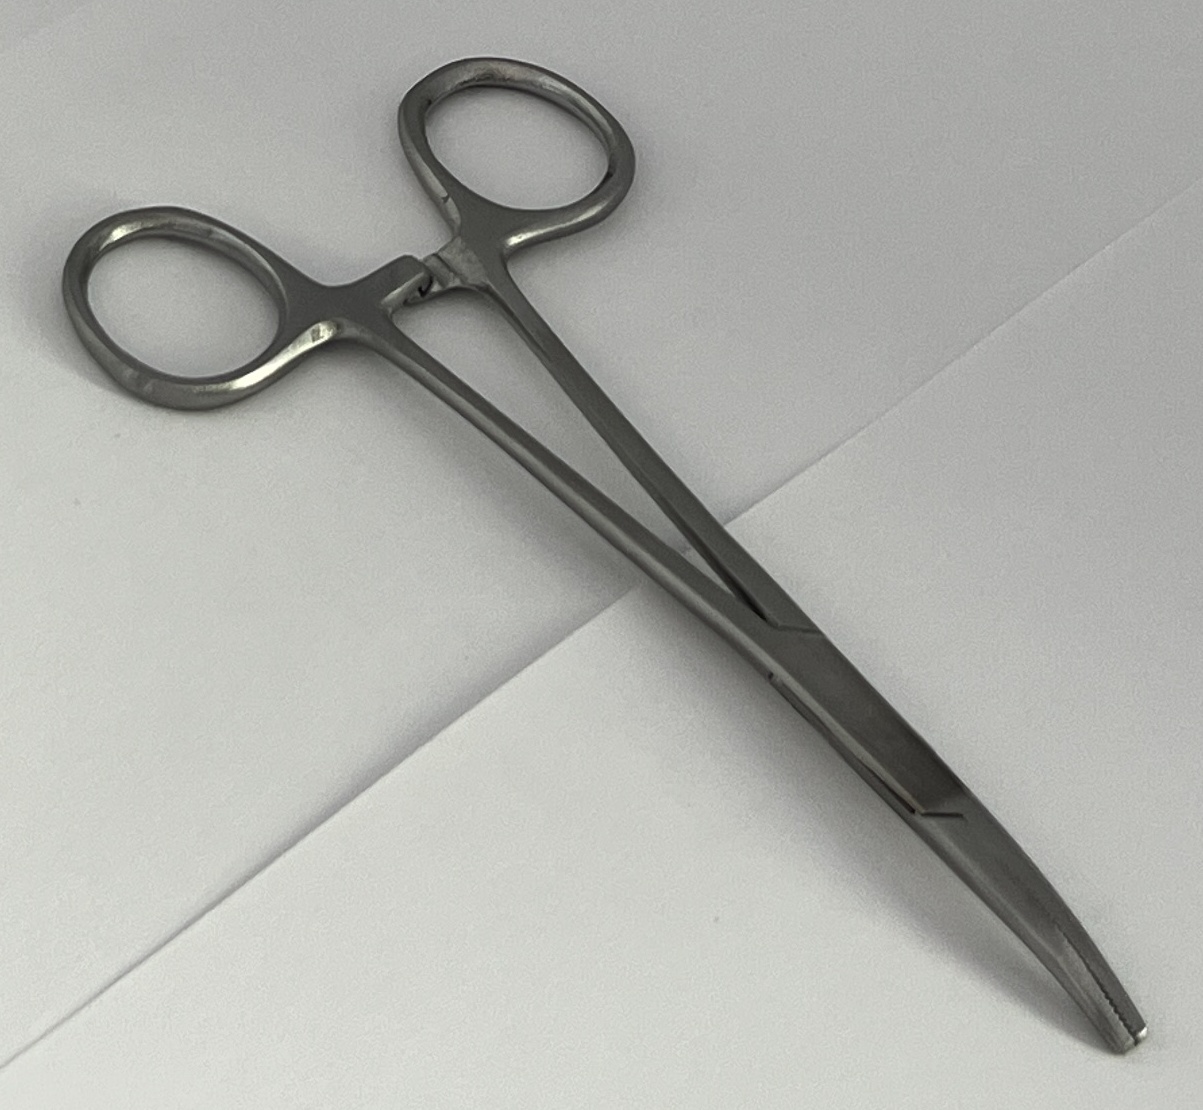
Hinged instrument state: closed